Lesley Gore

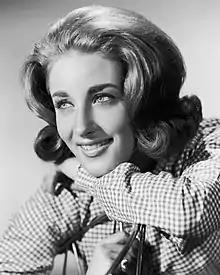
Gore in 1963

Lesley Gore (born Lesley Sue Goldstein, May 2, 1946 – February 16, 2015) was an American singer and songwriter. At the age of 16, she recorded her first hit song "It's My Party", a US number one in 1963. She followed it up with ten further US "Billboard" top 40 hits including "Judy's Turn to Cry" and "You Don't Own Me". Gore said she considered "You Don't Own Me" her signature song.